Tuscaloosa, Alabama

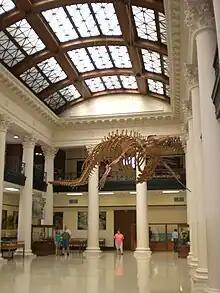
The Alabama Museum of Natural History

Coleman Coliseum is a 15,383-seat multipurpose arena that serves as the city of Tuscaloosa's municipal civic center. Because the City of Tuscaloosa does not have a civic center, the demand for events grew rapidly and the coliseum doubled its capacity in the 1970s. In the 1990s, marquee concerts and events that the arena had seen in the previous two decades grew scarce as the facility became more outdated and mostly devoted to Crimson Tide athletic events. In the hope that the university could pull more events at the facility, the coliseum underwent a significant renovation in 2005, costing over $24 million.